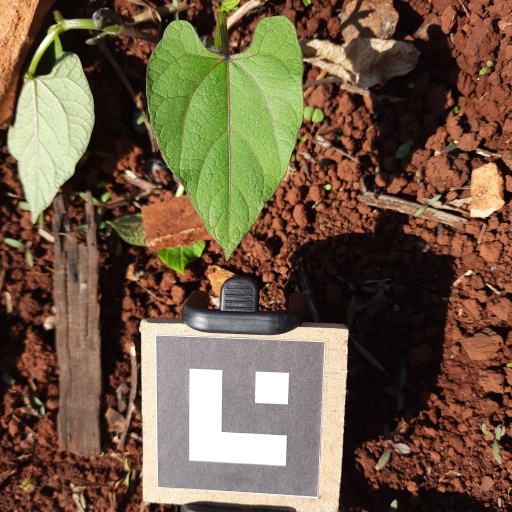
Observations: flat surface, no eating holes, under sunlight